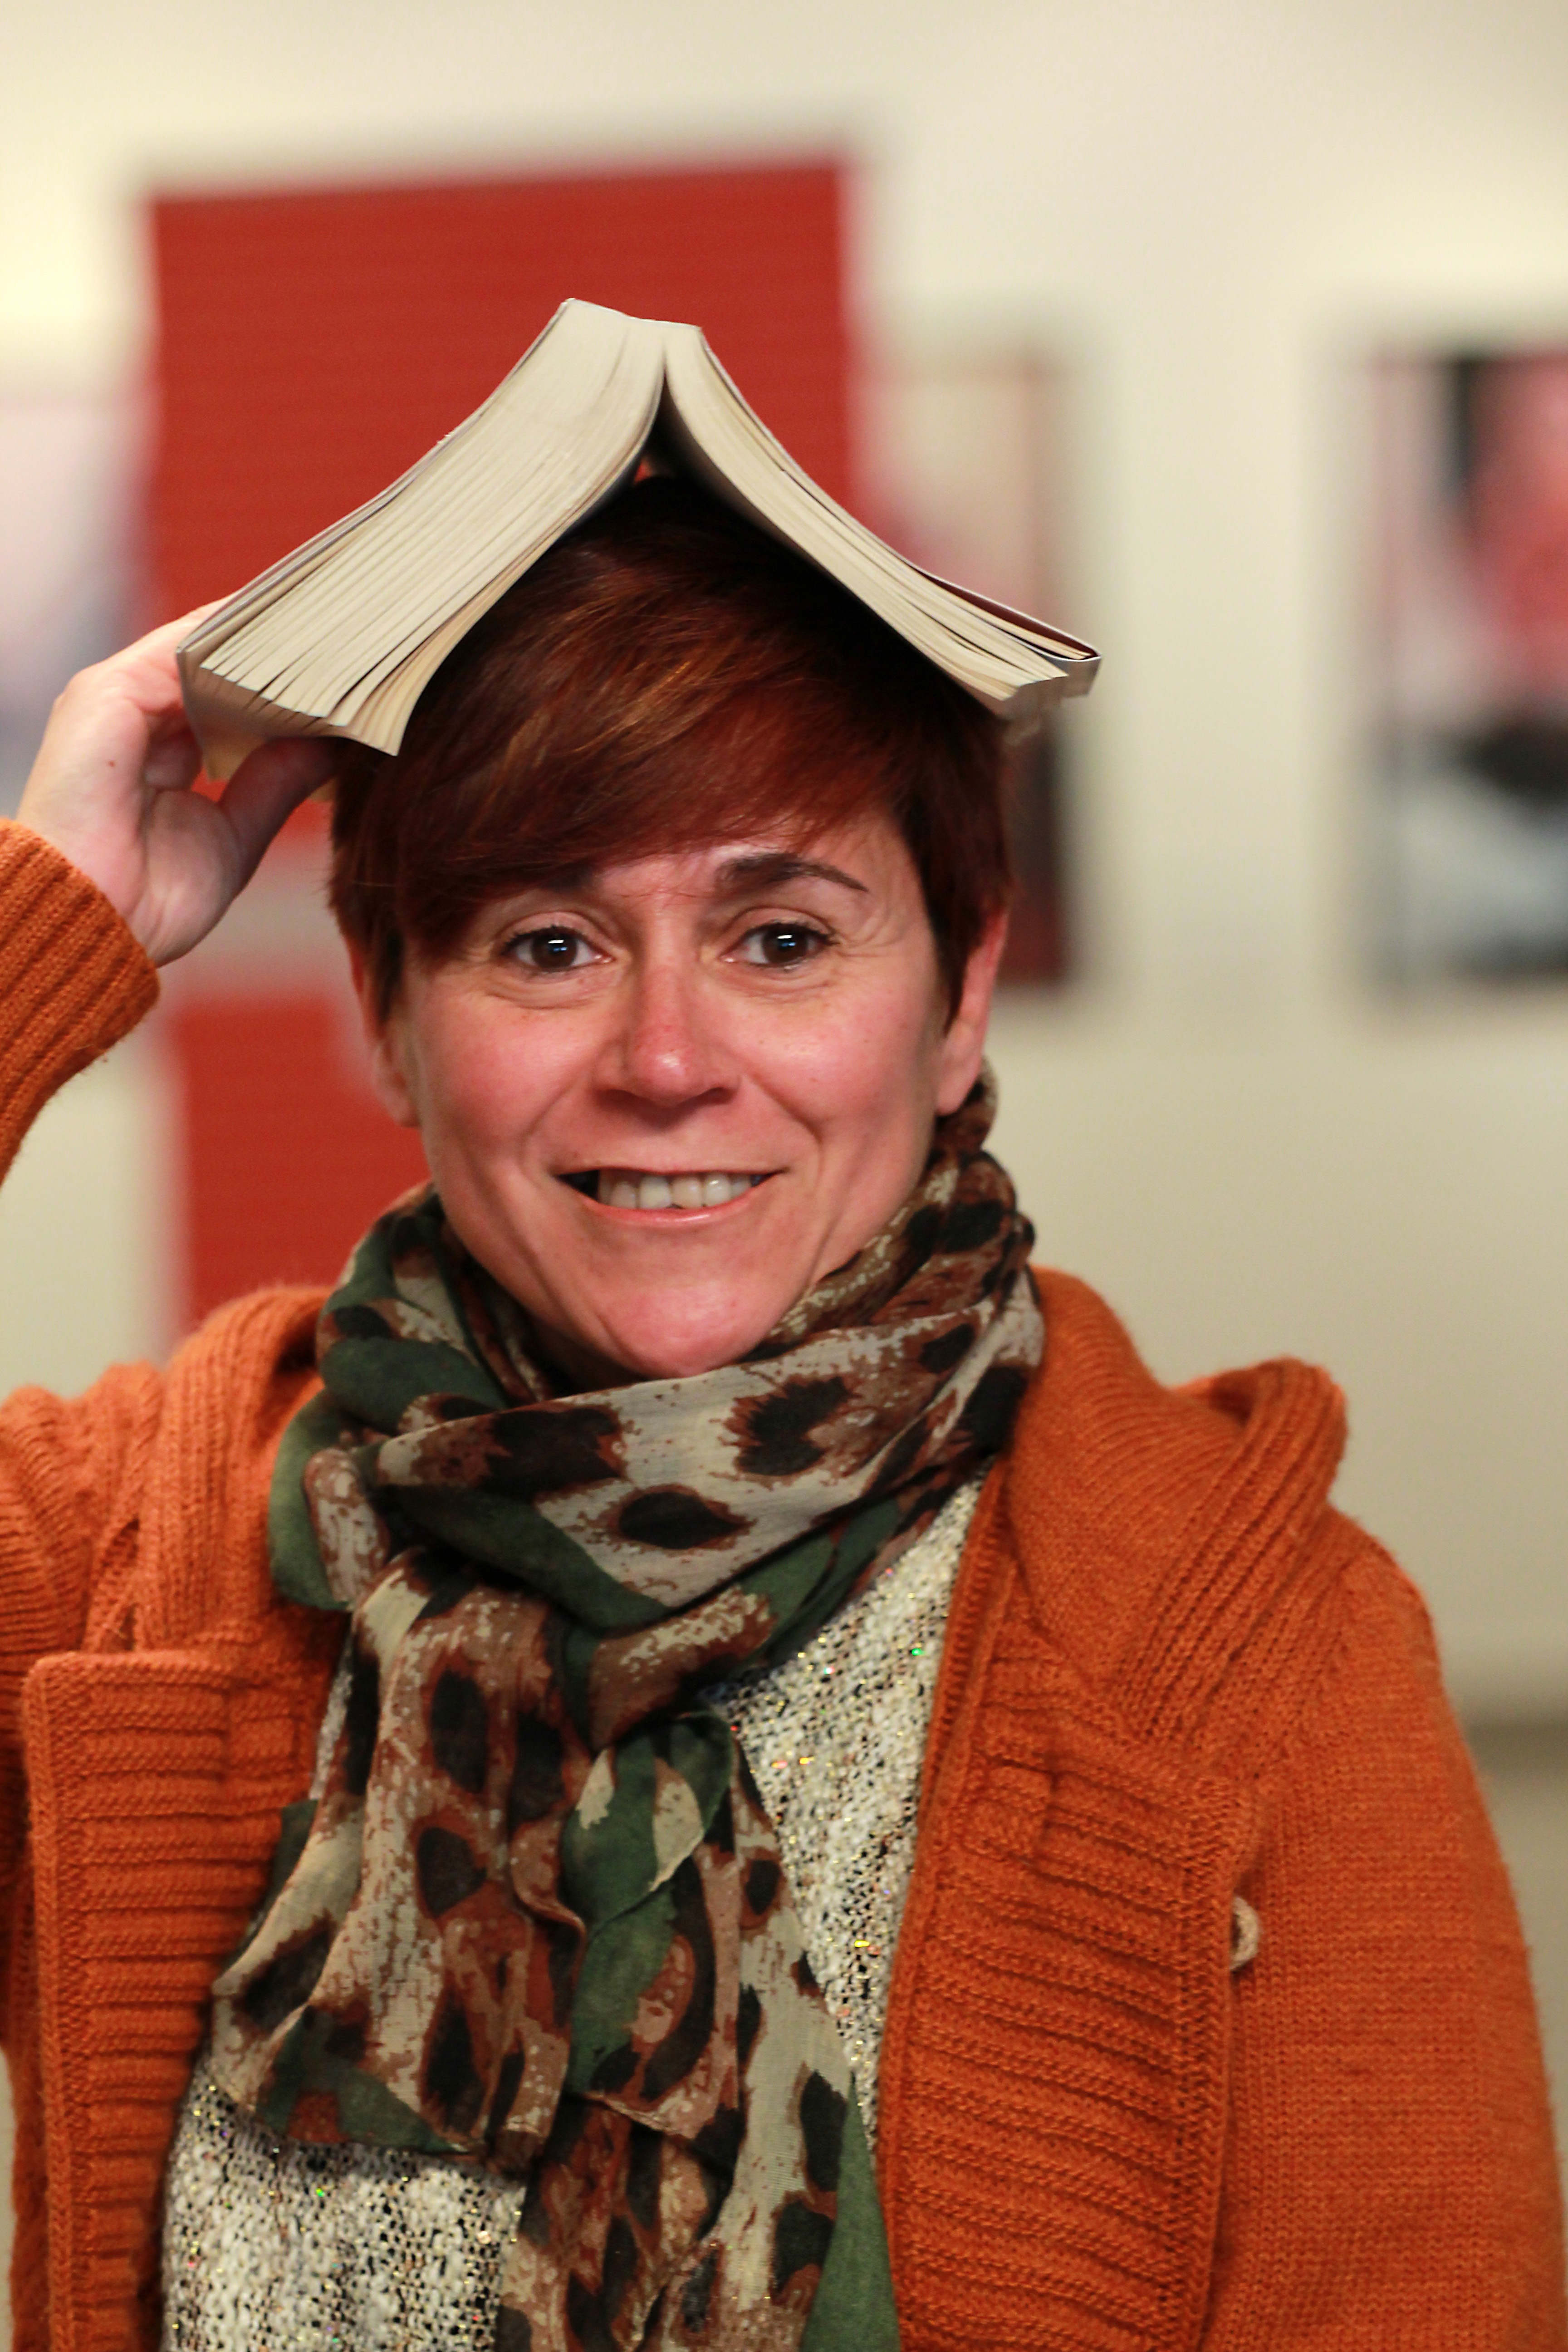
book, read, people, reading, portrait, red, hat, clothing, books, head, learning, knowledge, cervantes, don quixote, don quijote, fashion accessory, knowleadge